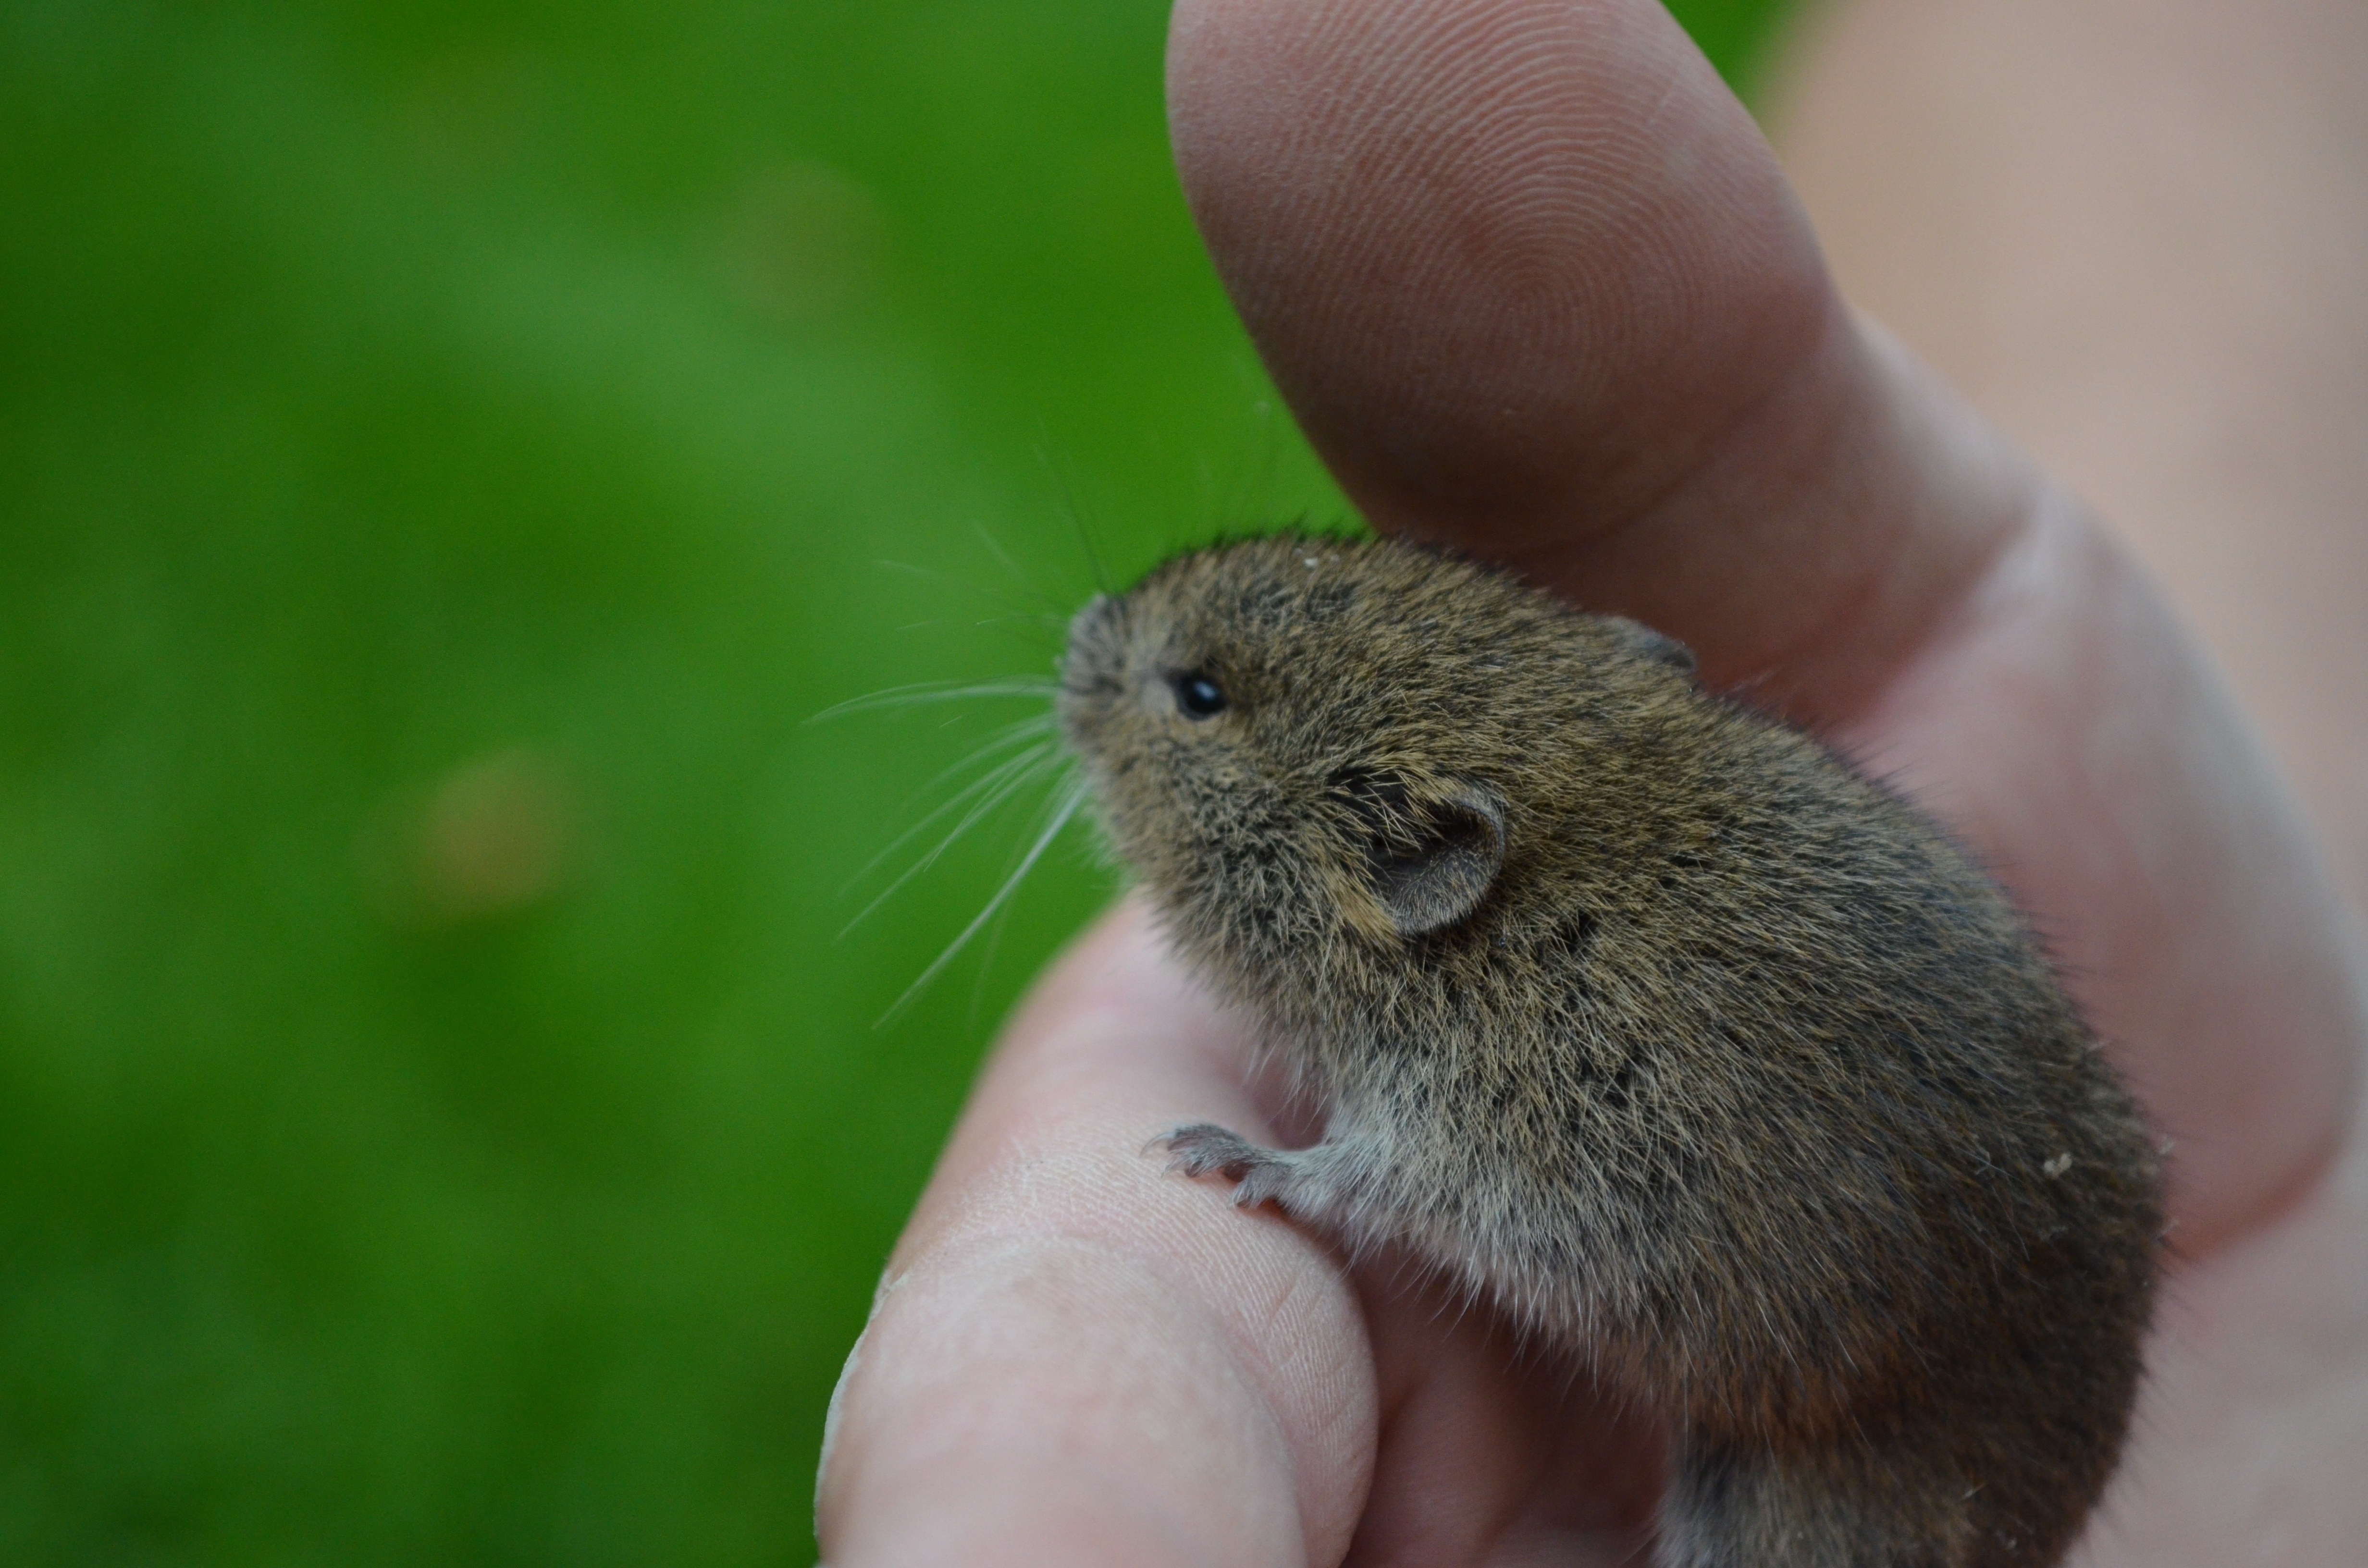
mouse, animal, cute, wildlife, mammal, squirrel, hamster, rodent, fauna, close up, whiskers, vertebrate, nager, marmot, prairie dog, field mouse, dormouse